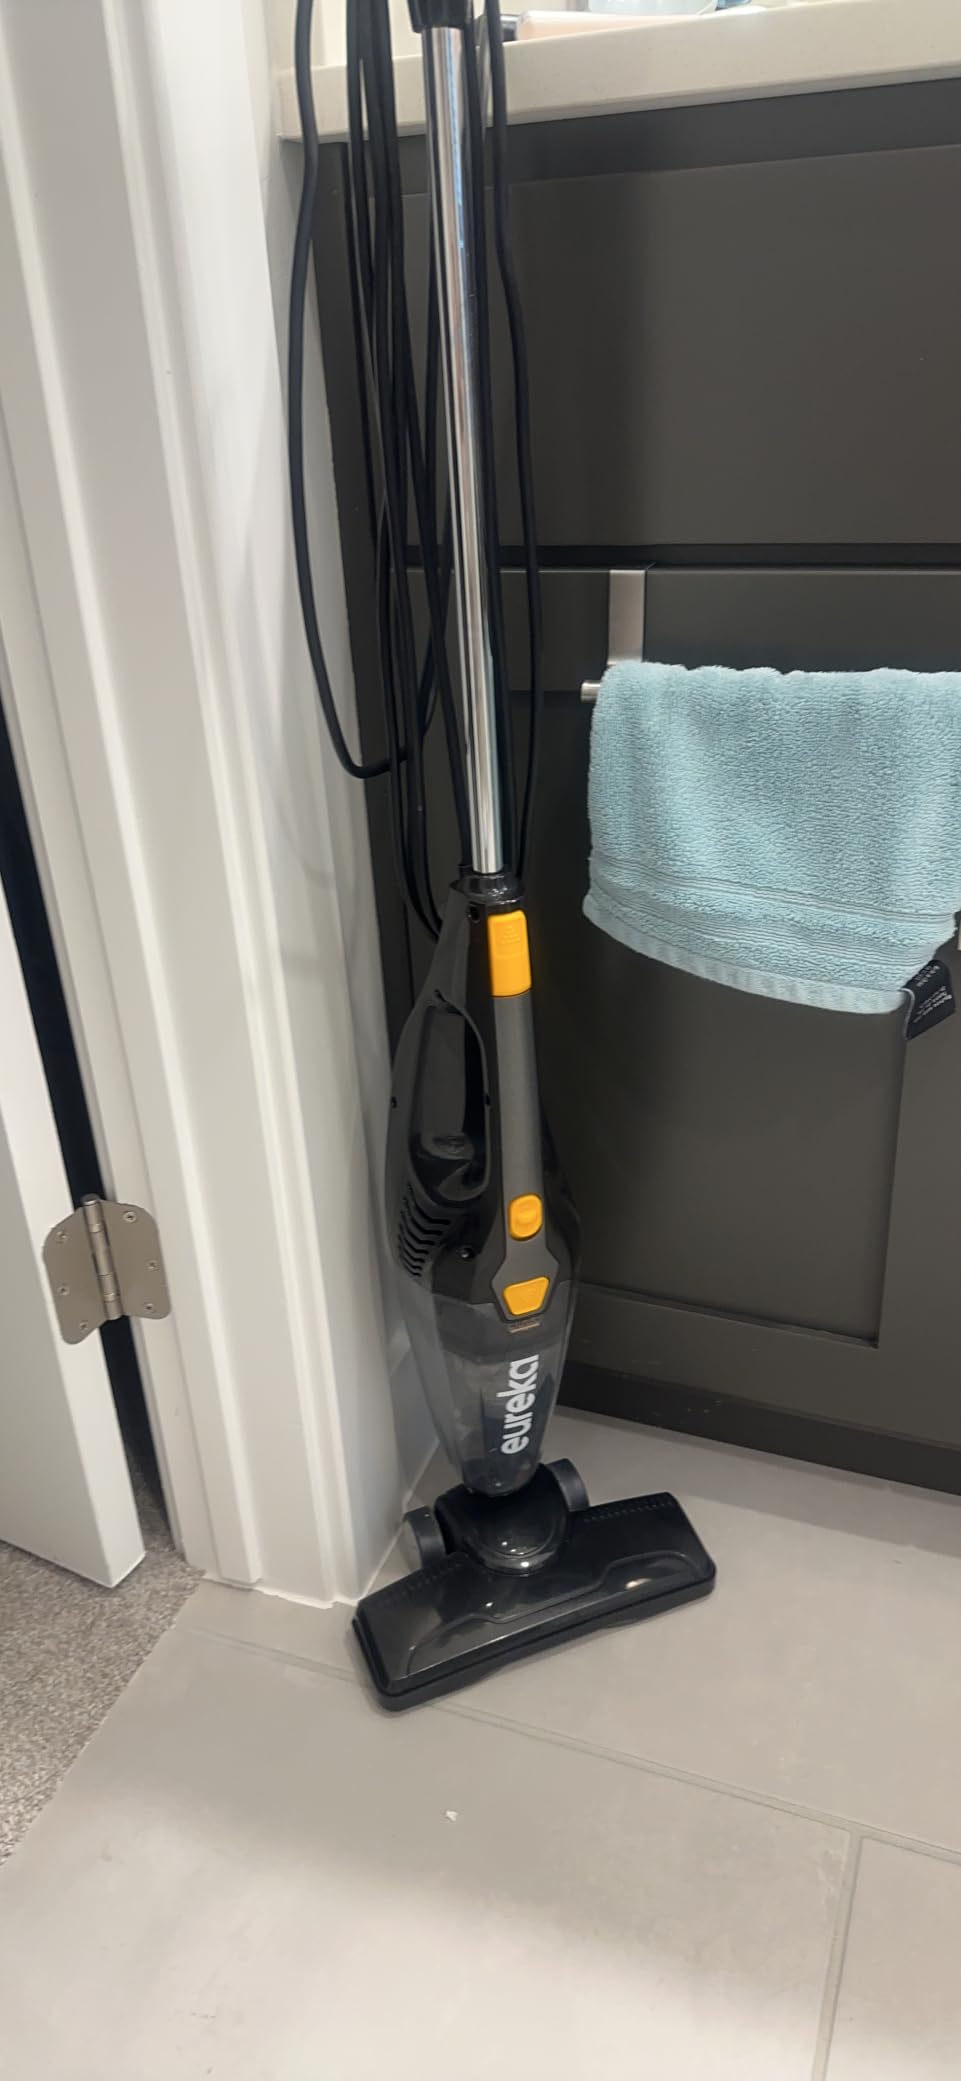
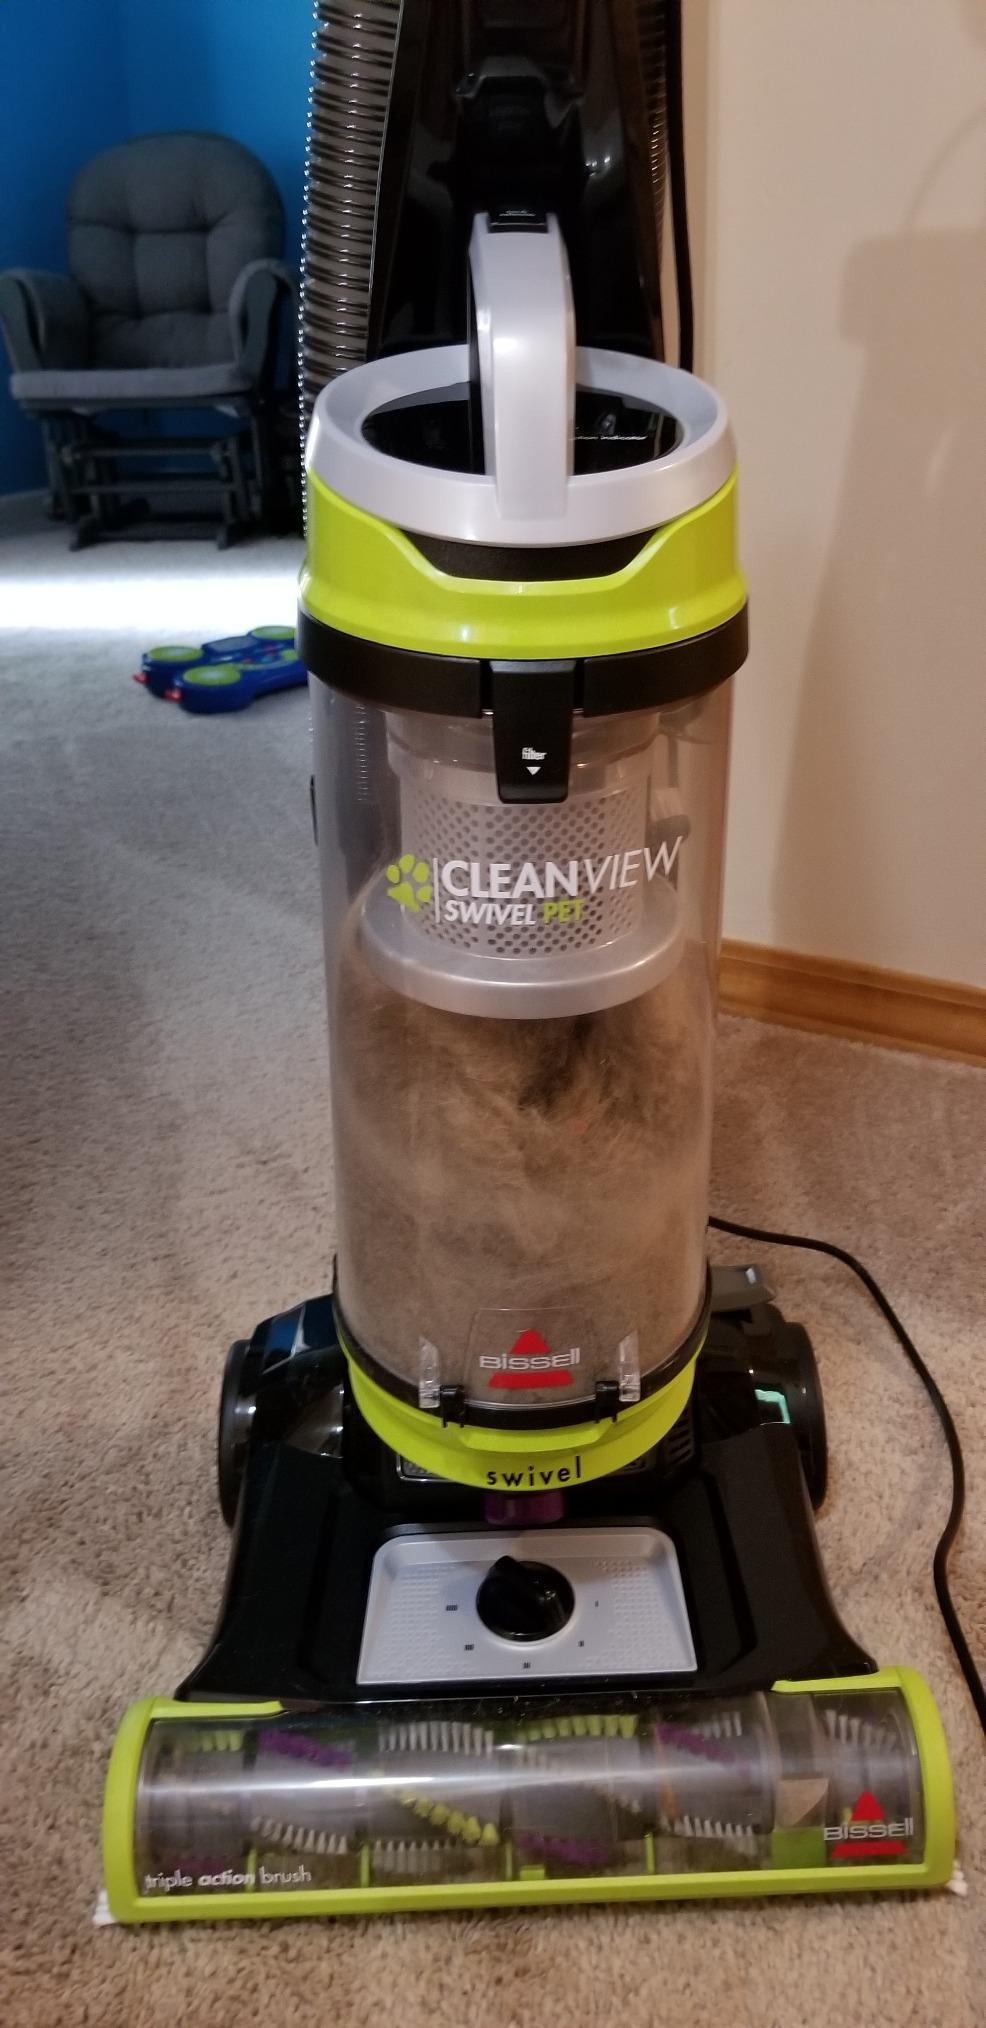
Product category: items_vacuum
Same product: no